Northwich (UK Parliament constituency)

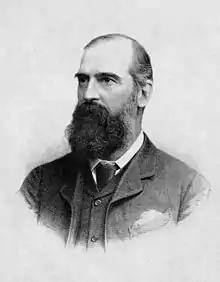
John Brunner

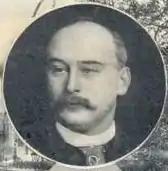
George Whiteley

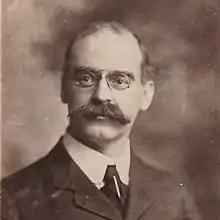
Brunner

Another General Election was required to take place before the end of 1915. The political parties had been making preparations for an election to take place from 1914 and by the end of this year, the following candidates had been selected;